SOAS University of London

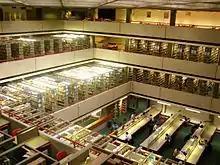
The interior of the SOAS library

Since its foundation, the school has had ten directors. The inaugural director was the celebrated linguist Edward Denison Ross. Under the stewardship of Cyril Philips, the school saw considerable growth and modernisation. Under Colin Bundy in the 2000s, the school became one of the top ranked universities both domestically and internationally. In January 2021 Adam Habib became director of SOAS in place of Valerie Amos, who had taken up the position of Master at University College, Oxford. In 2024, the position of director was renamed vice-chancellor.